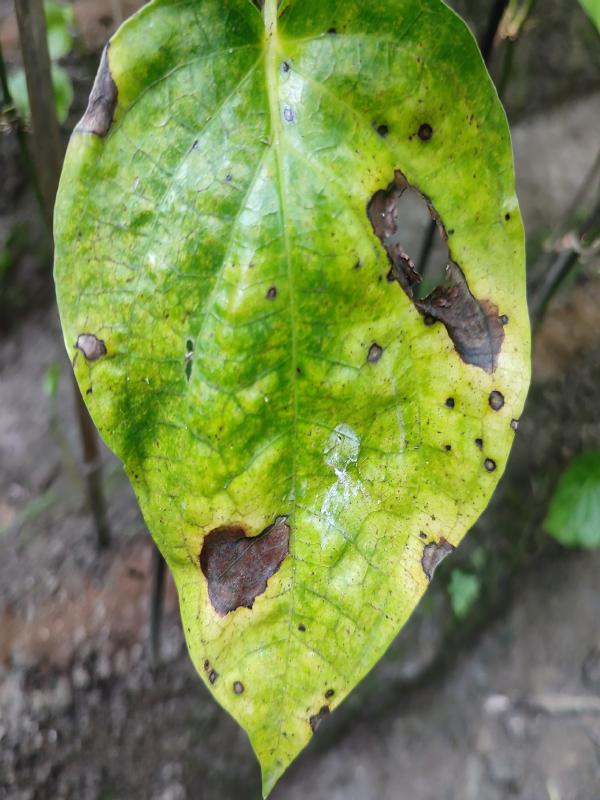
Label: Bacterial_Leaf_Disease